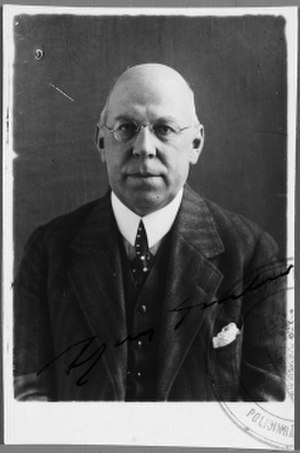
Gudrun (Johannes V. Jensen) / Modtagelse
Sigurd  Frosterus.
Gudrun er en roman fra 1936 af Johannes V. Jensen.